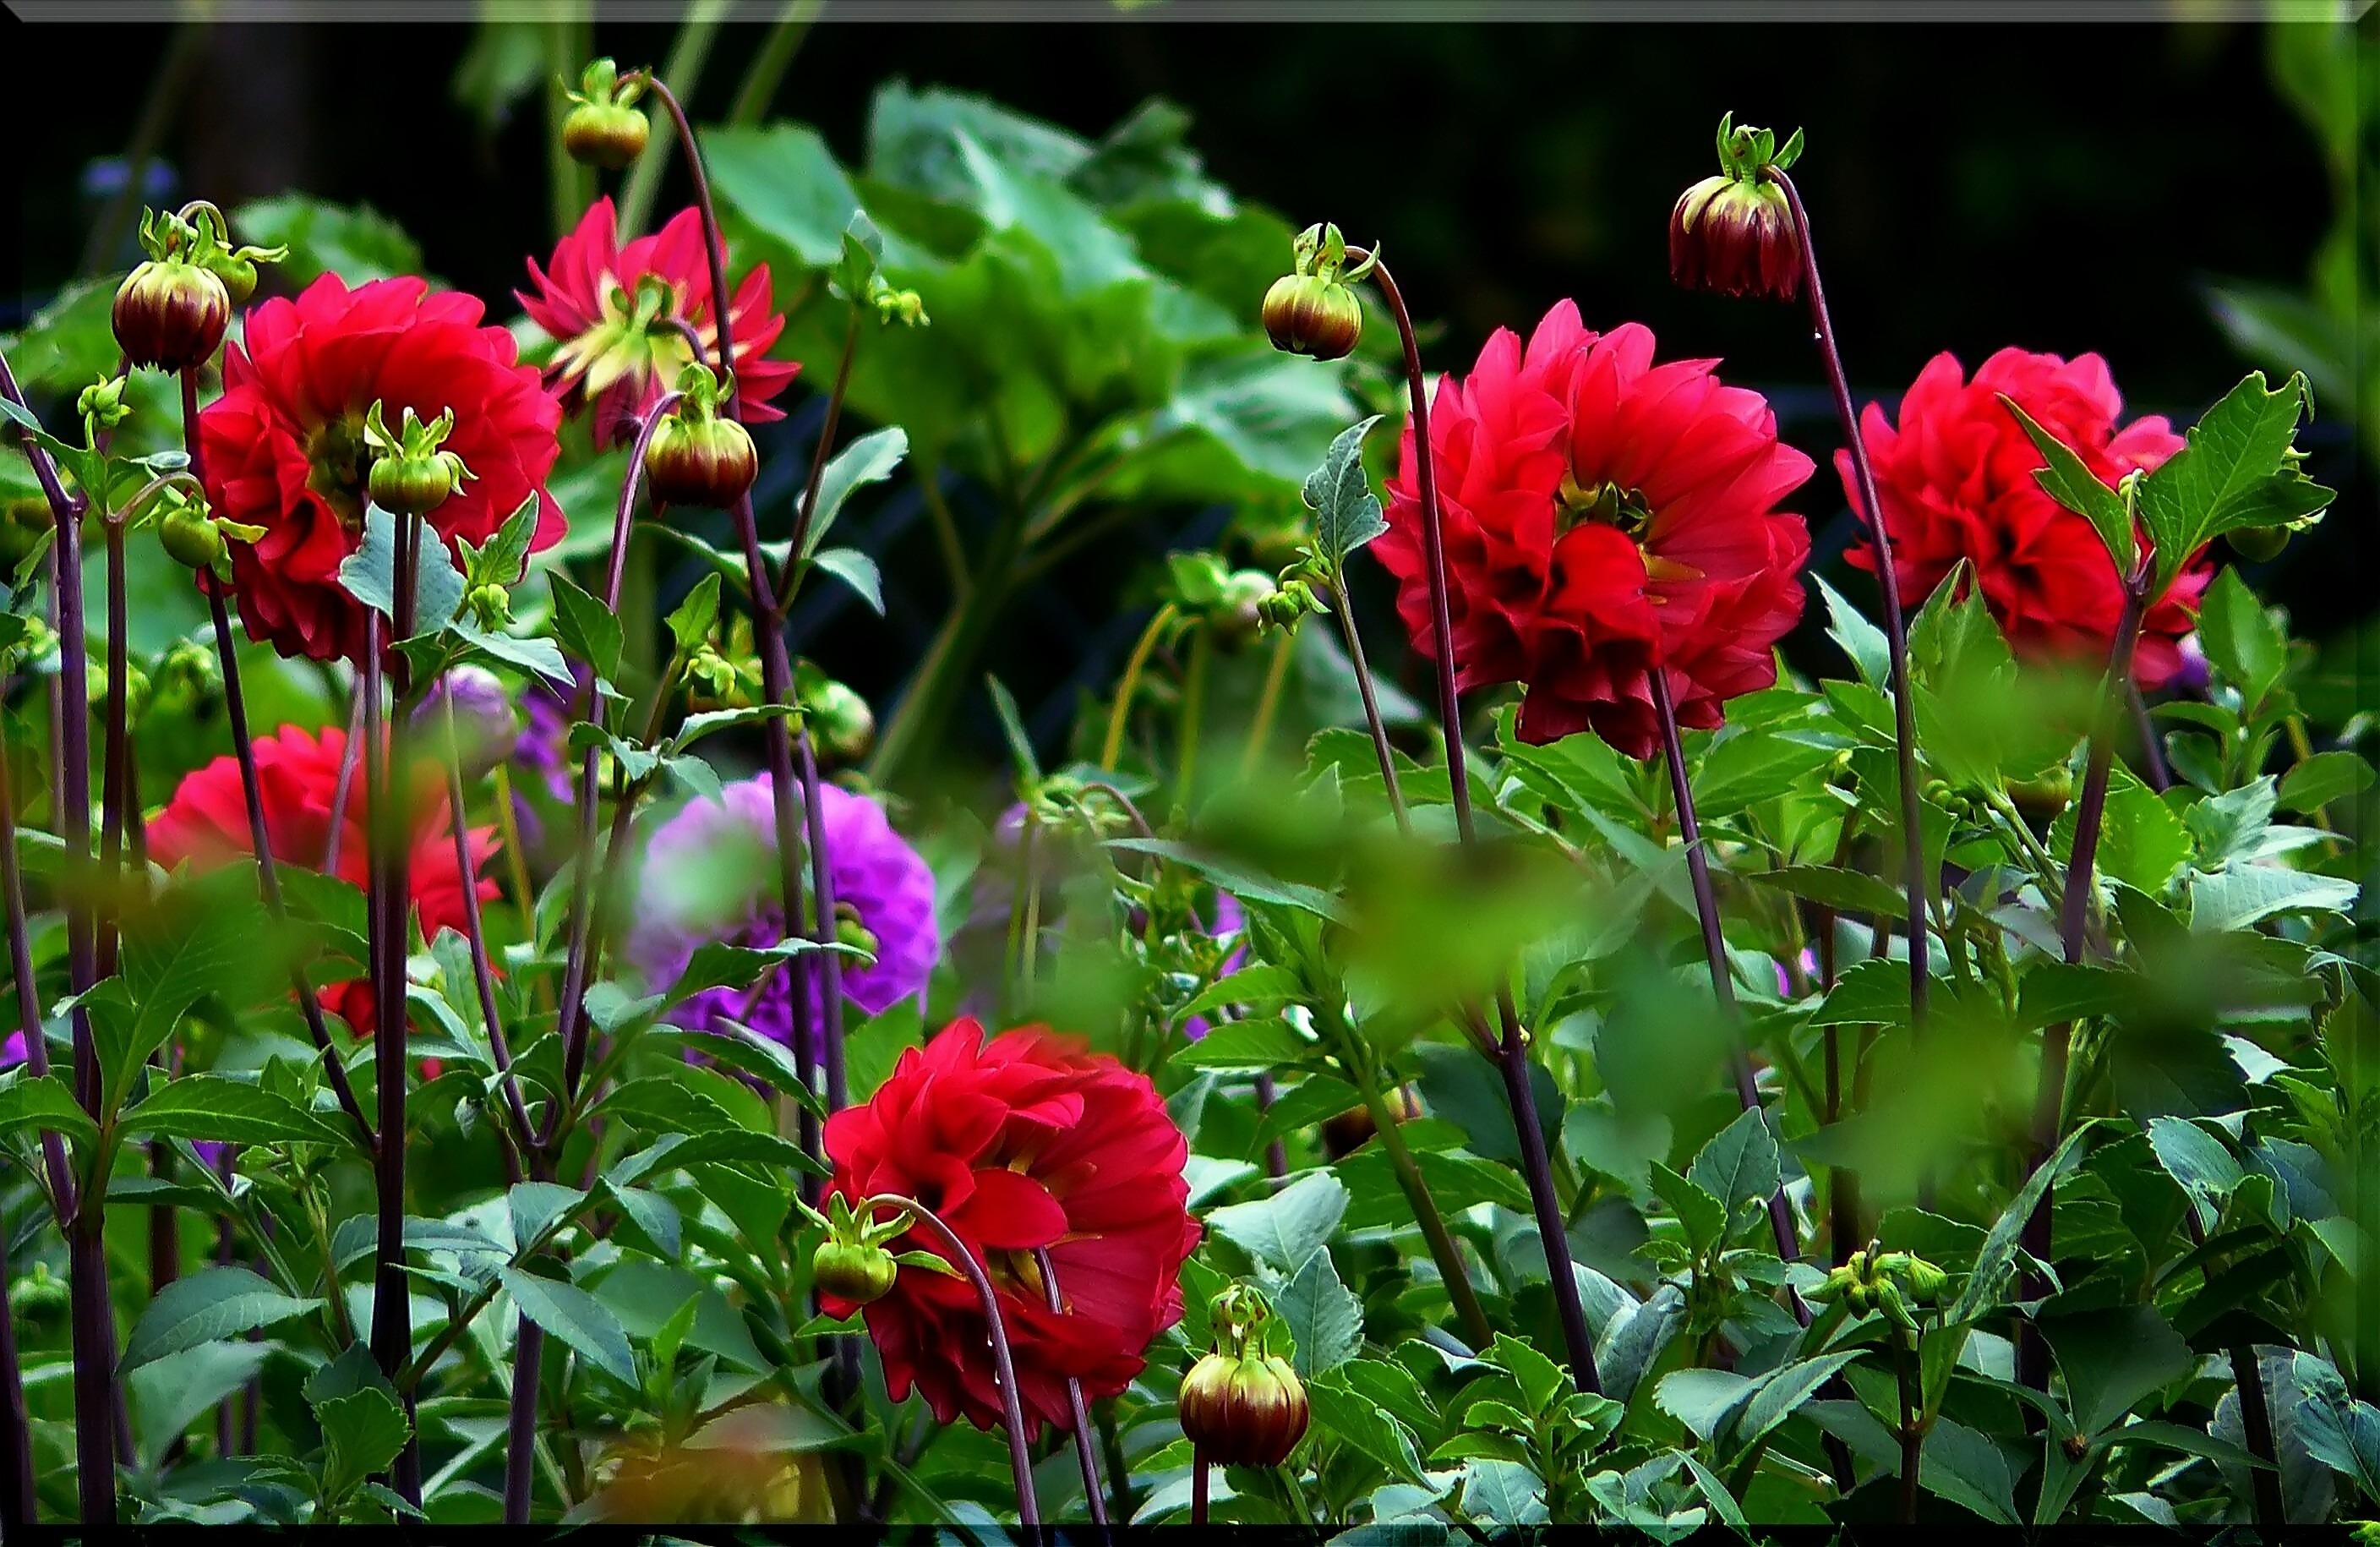
nature, blossom, plant, meadow, flower, petal, bloom, red, color, botany, colorful, garden, flora, wildflower, flowers, dahlia, farbenpracht, petals, decorative, bright, dahlias, flower garden, dahlia garden, blossomed, cottage garden, garden plant, bl tenmeer, flower autumn, flowering plant, ornamental flower, annual plant, land plant